Sarah Kolasky

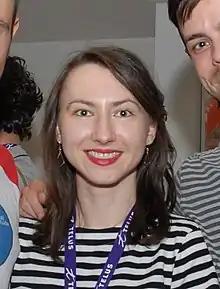
Sarah Kolasky at a CFC Filmmakers Reception in 2011

Sarah Kolasky is a Canadian actress and screenwriter. She is most noted for the film "Great Great Great", which she starred in, coproduced and cowrote with Adam Garnet Jones. Jones and Kolasky received a Canadian Screen Award nomination for Best Original Screenplay at the 6th Canadian Screen Awards.